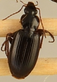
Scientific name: Calathus advena
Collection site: Rocky Mountains NEON (RMNP), plot RMNP_014